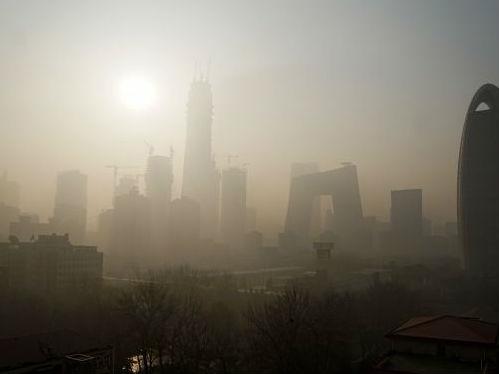
Weather: foggy or hazy